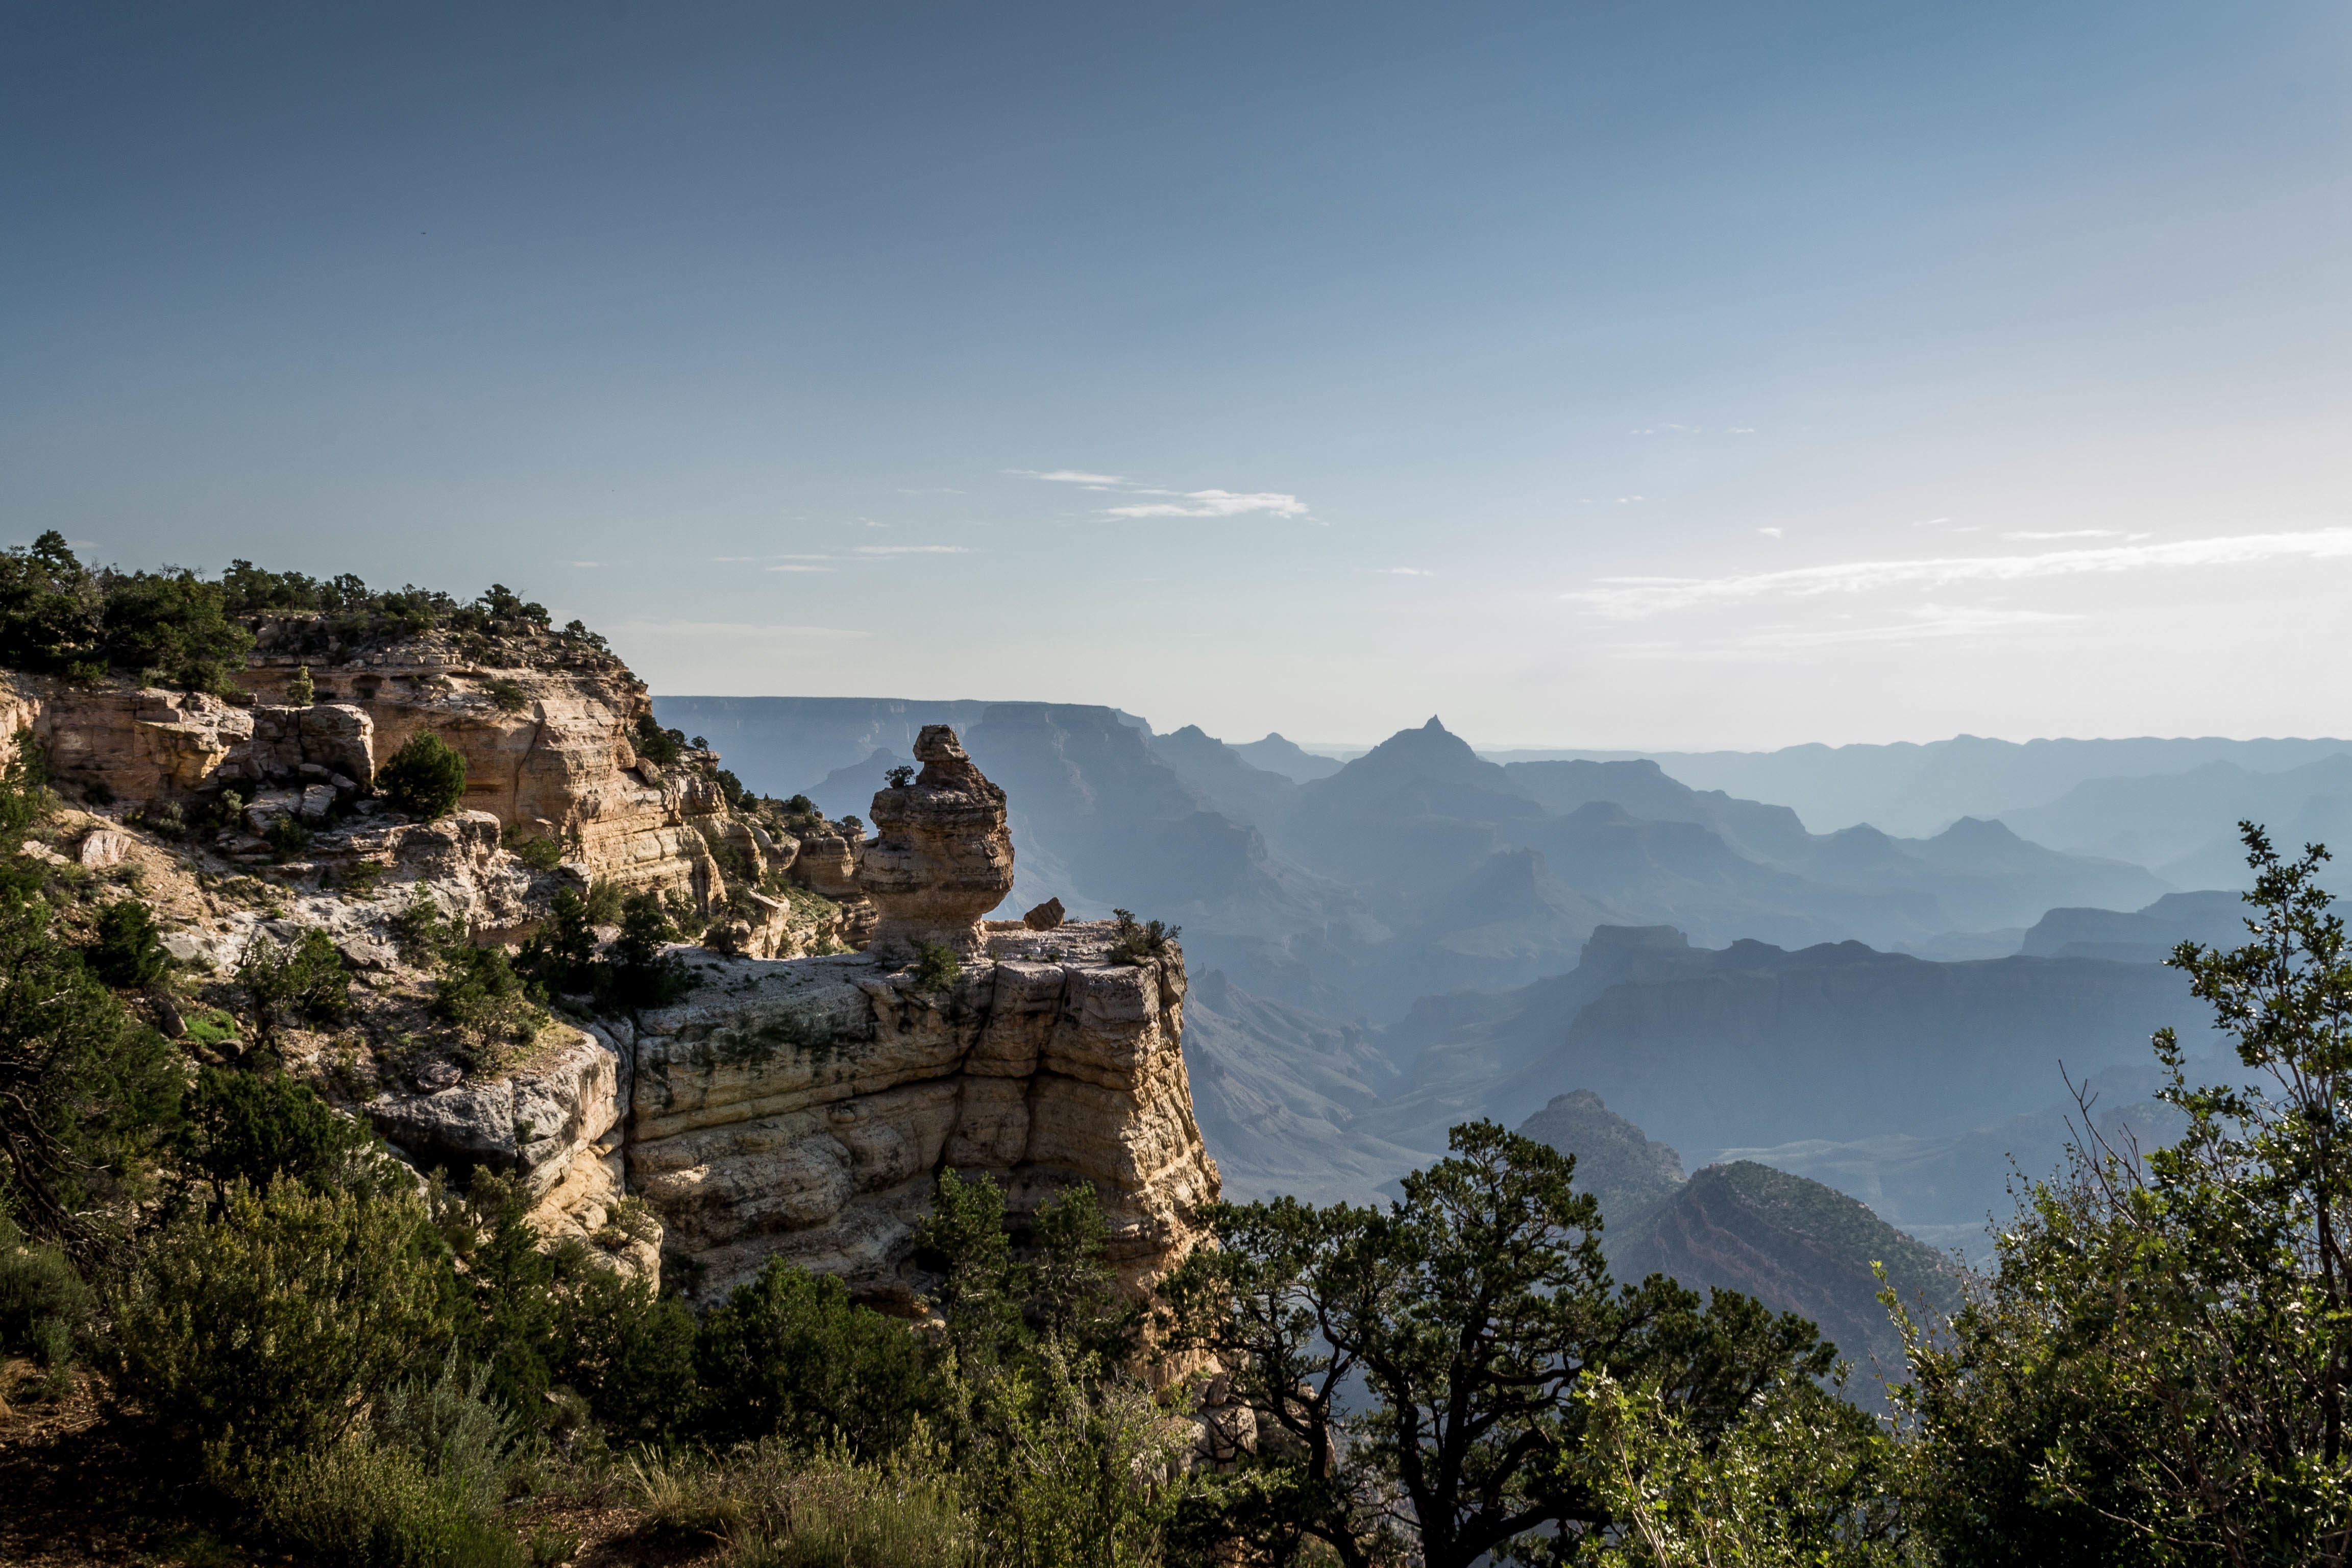
landscape, sea, nature, rock, mountain, hill, adventure, mountain range, vacation, cliff, landmark, tourism, terrain, national park, geographical feature, mountainous landforms